List of tallest buildings in Frankfurt

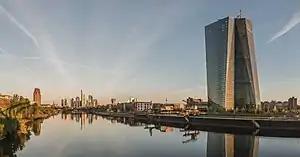
Frankfurt with the new Seat of the European Central Bank in 2015

Frankfurt is the most populous city in the German state of Hesse. Sitting at the heart of the Rhine-Main metropolitan region, which has a population of over 5.9 million, Frankfurt is considered the financial capital of Germany. Frankfurt is one of the few European cities with a sizeable concentration of tall buildings in its city centre. The city is often referred to as "Mainhattan", a portmanteau of Manhattan and the river of Main that runs through the city. Frankfurt is home to the majority of Germany's skyscrapers, including its 15 tallest. Its skyline is one of the largest in the European Union, and by far the largest in Germany.